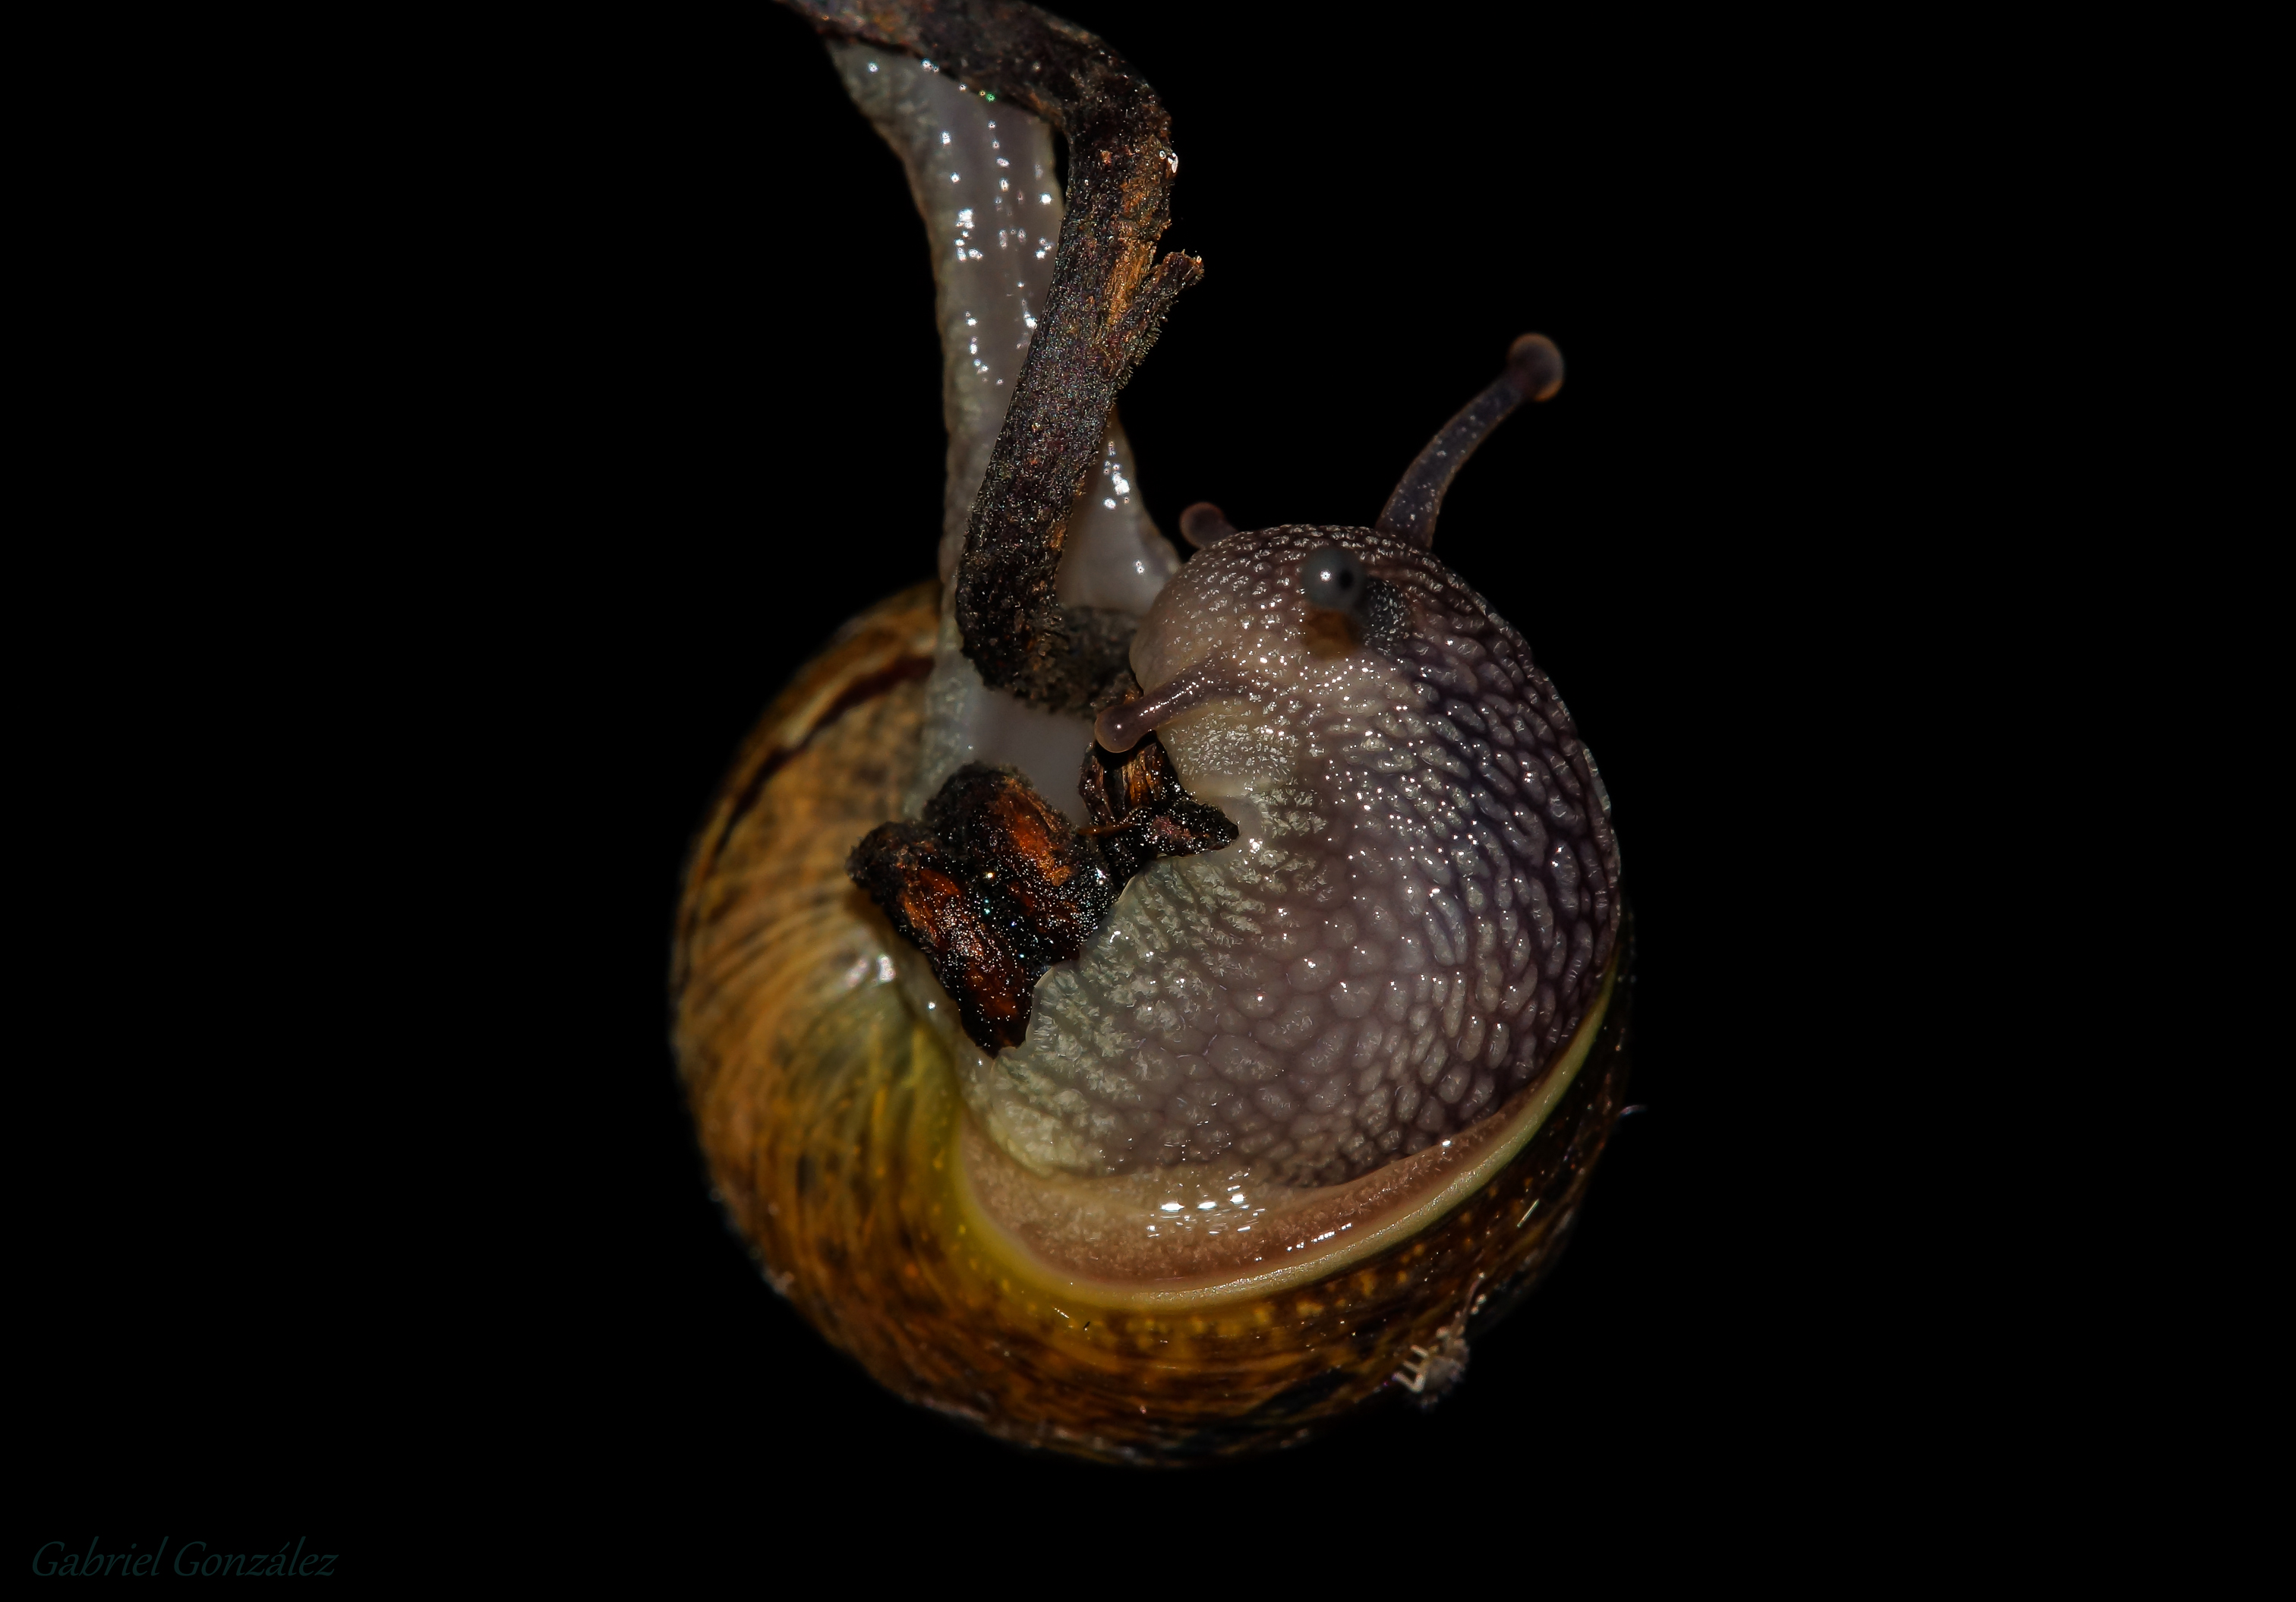
nature, photo, macro, still life, invertebrate, snail, animals, naturaleza, a77, g, ggl1, gaby1, xovesphoto, animales, sonya77, caracoles, gphoto, gabrielcorua, xelodegalicia, tamron180mmmacro, macro photography, snails and slugs